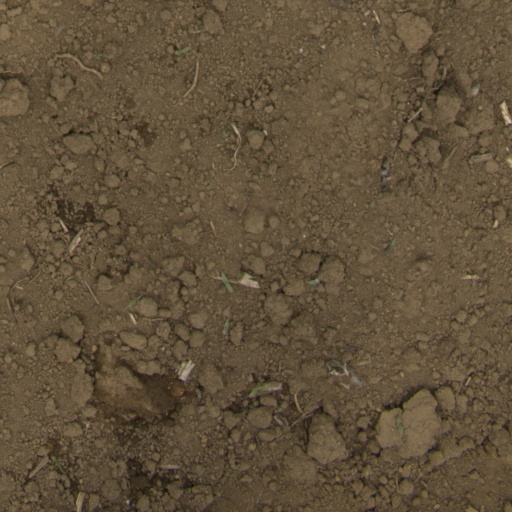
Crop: Jerusalem artichoke